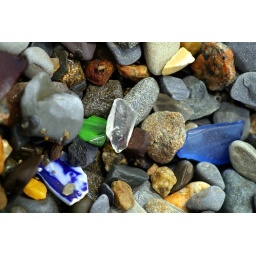
Sea glass on the beach of Spectacle Island in Boston Harbor. July 6, 2006